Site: brandenburg
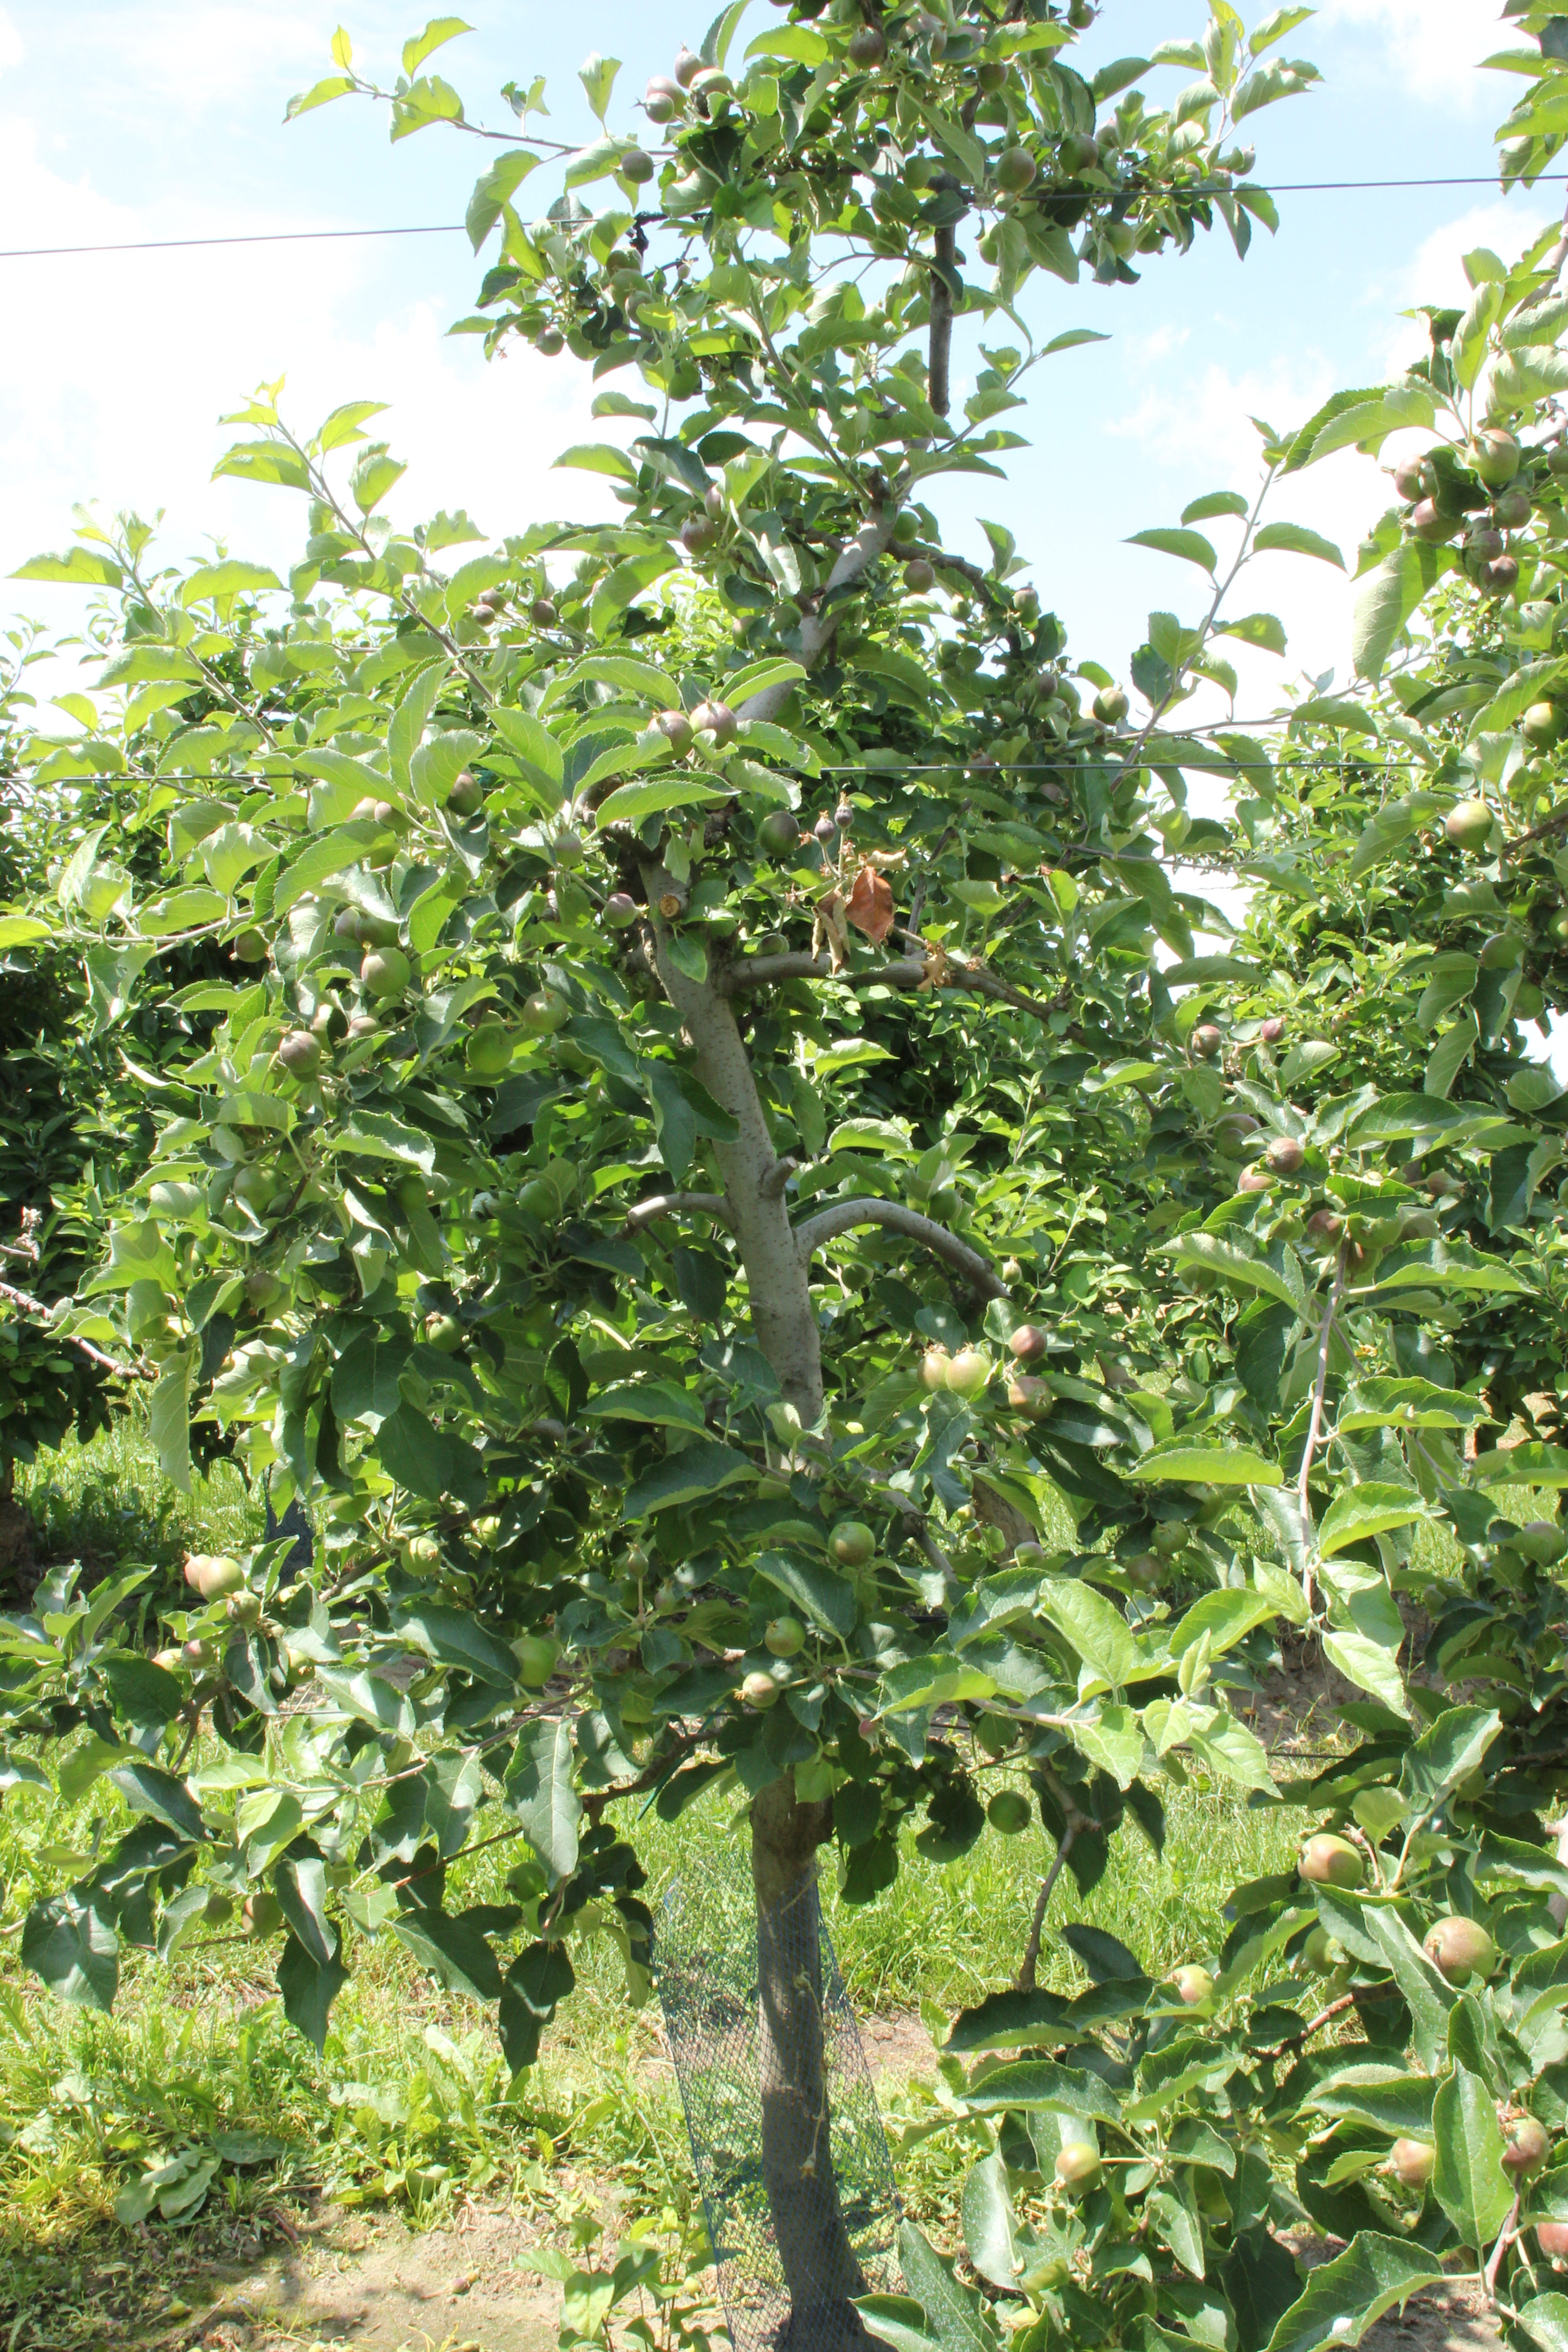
Growth stage (BBCH 73): Development of fruit